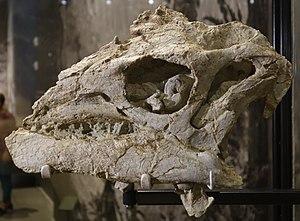
Hippodraco est un genre de dinosaures herbivores parmi les iguanodontia. Il est à une position basale parmi les iguanodontia. Cet animal a vécu au cours du Barrémien stade du Crétacé inférieur dans ce qui est maintenant l'Utah, aux États-Unis. Le genre contient une seule espèce, Hippodraco scutodens, pour laquelle l'holotype est un individu immature catalogué comme UMNH VP 20208.